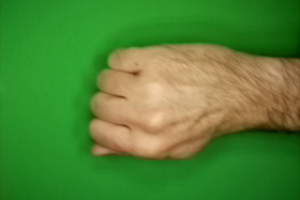
Label: rock